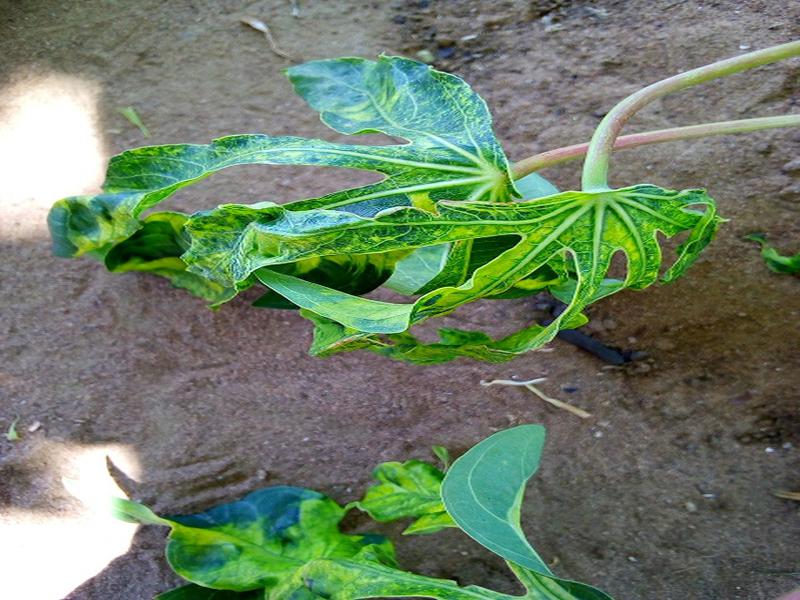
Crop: cassava
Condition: mosaic_disease